Suhail Yusuf Khan

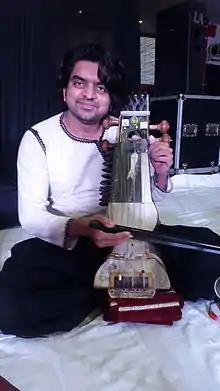
Suhail during a show in 2015

Suhail Yusuf Khan (Hindi: सुहेल युसूफ खान; born 1988) is an Indian sarangi player and vocalist. He is the grandson of Sarangi maestro Ustad Sabri Khan (1927-2015).